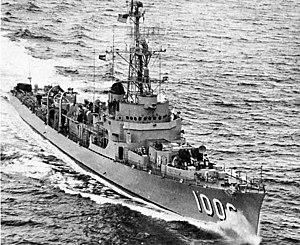
La Classe Dealey, est une classe de treize destroyers d'escorte de l'US Navy construits entre 1952 et 1957 pour remplacer la classe John C. Butler et actifs entre 1954 et 1994.